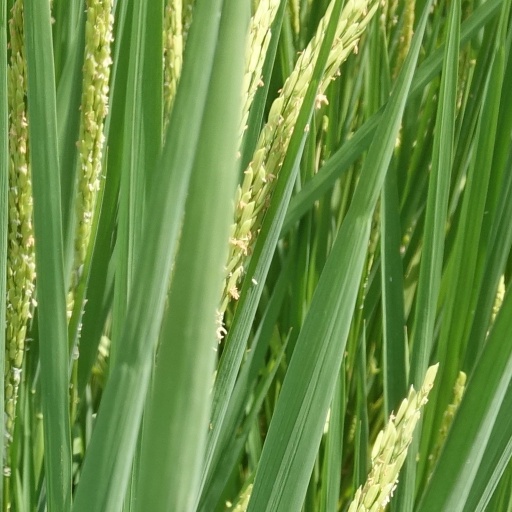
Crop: rice